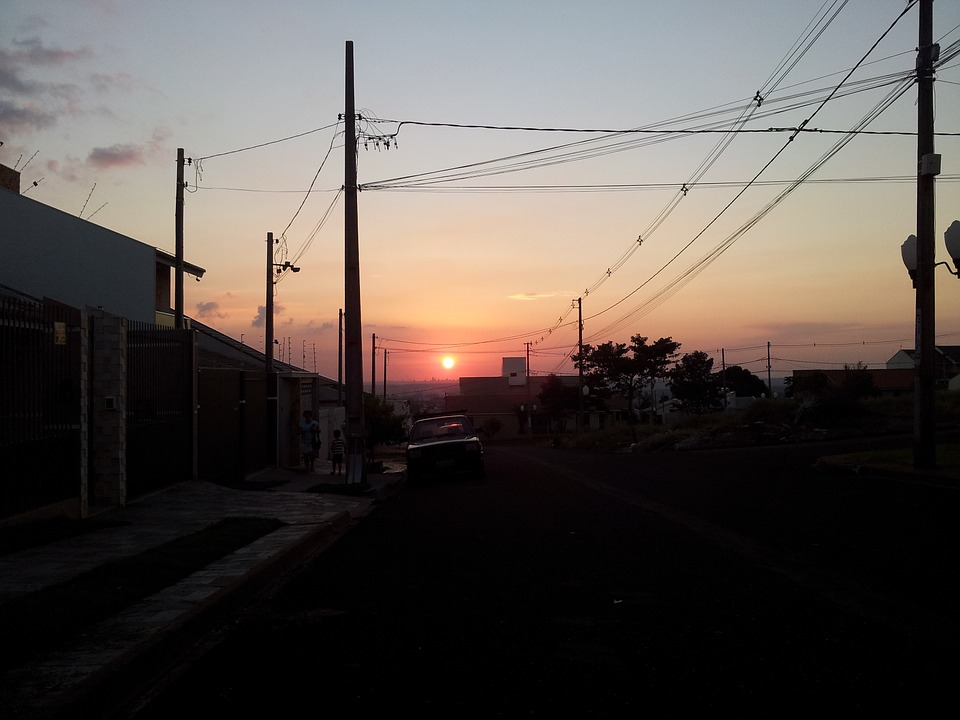
Fire: no
Smoke: no